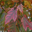
Label: forest